Rivington

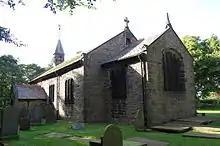
Rivington Church

Rivington is today a thriving tourist area, popular with day trippers and for special events, particularly large gatherings such as weddings. Its park, woodlands, replica castle, tea houses and bars along with historic buildings and structures have remained popular attractions with visitors. United Utilities through its Heritage Trust has tapped into this revenue over the last decade to fund its obligations to maintain its land and property there. The trust hosts events at the site of Leverhulme's former gardens and sells tourist merchandise at the former Lever Park information centre. Agriculture, mainly sheep farming, continues. The local schools are significant employers in the area alongside leisure and tourism. Employers include the Hall Barn, GoApe and the Anderton Centre at the Lower Reservoir providing boating and event hosting.